Ross Furnace

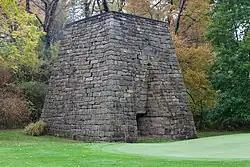
The furnace in October, 2014

Ross Furnace is a historic iron furnace located at Fairfield Township, Westmoreland County, Pennsylvania. It was built in 1842, and is a stone structure measuring 25 feet square at the base and 30 feet high. It has a triangular work arch and Roman blast arch. It remained in blast until about 1850–1855.